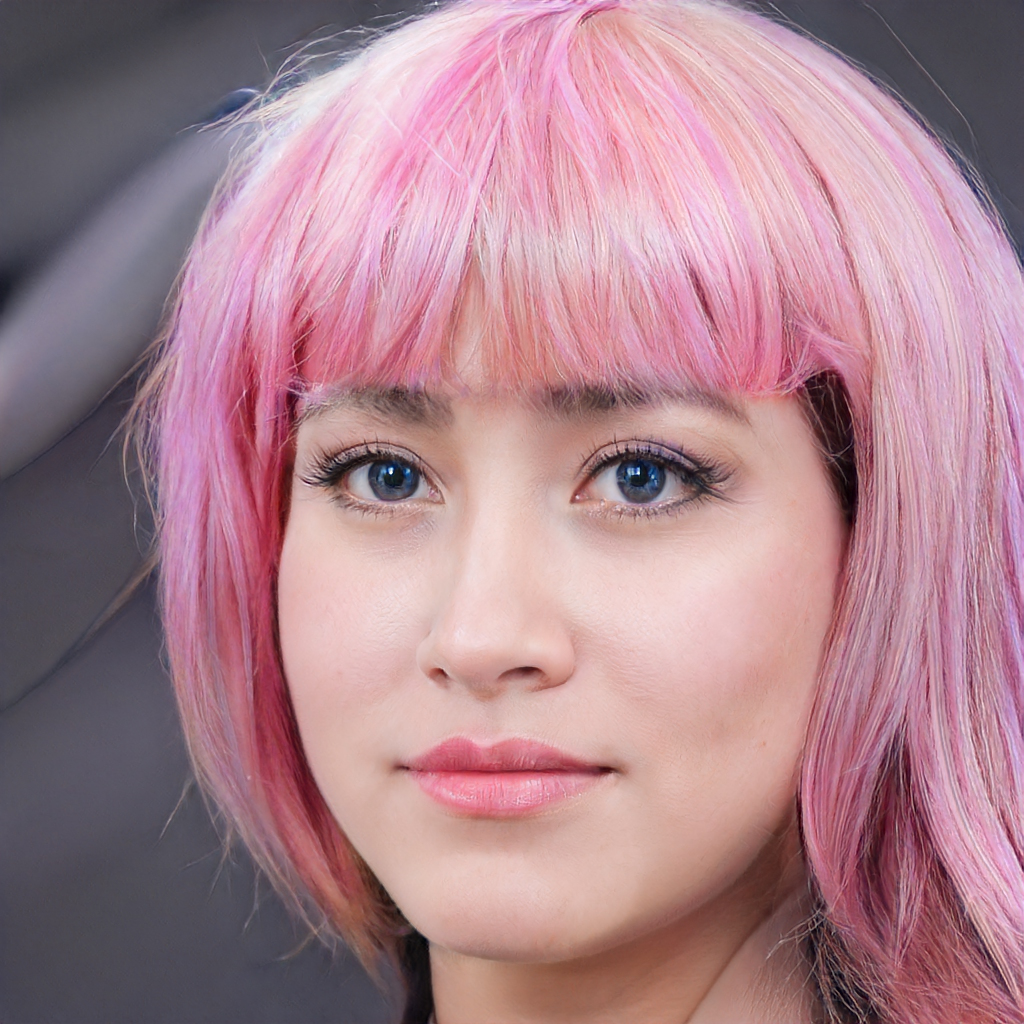
Gender: Female